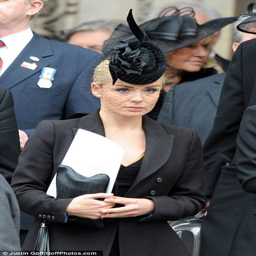
operatic pop artist wearing a floral netted hat at the funeral for statesman .